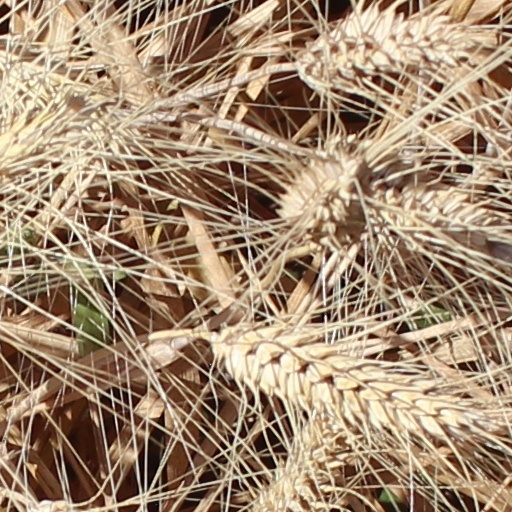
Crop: wheat